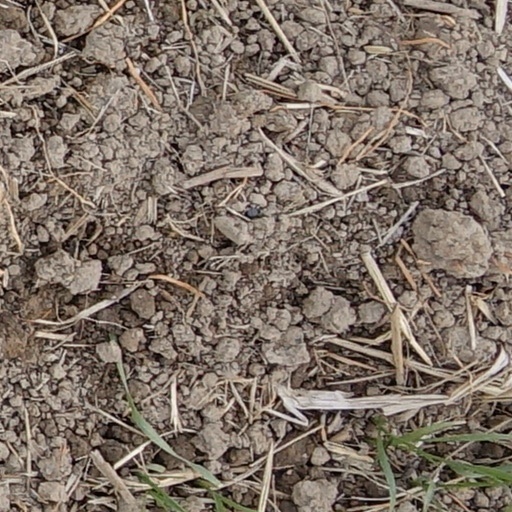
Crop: wheat